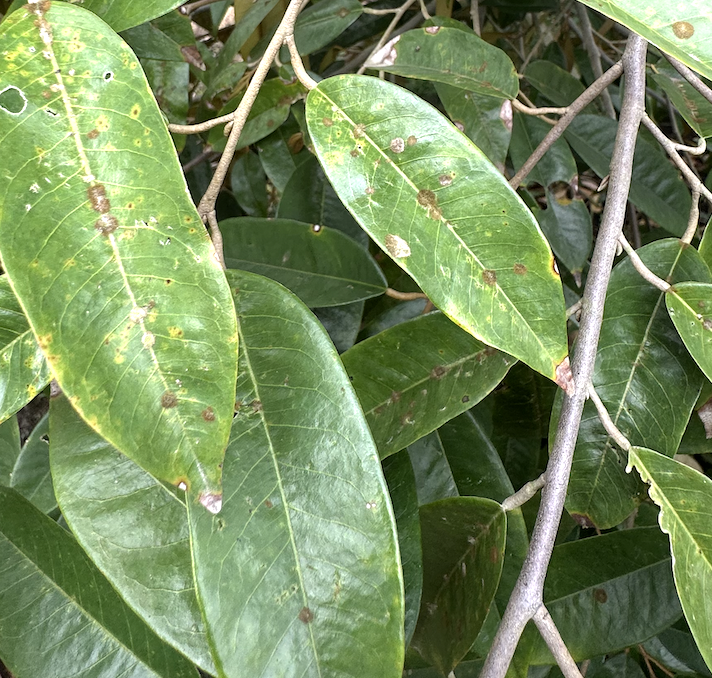
Label: stem_blight